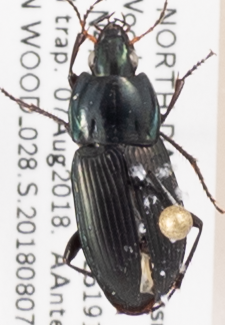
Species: Poecilus lucublandus
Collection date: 2018-08-07
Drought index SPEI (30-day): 0.17
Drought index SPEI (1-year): -0.212
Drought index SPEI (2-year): -0.46